2013 Tour de France, Stage 1 to Stage 11

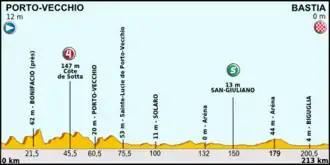
Stage profile

The first stage of the race was a relatively flat stage on the east coast of Corsica and was expected to end with a sprint finish, with Mark Cavendish looking to claim the sprint and with it the maillot jaune for the overall race leader.